Business career of Elon Musk

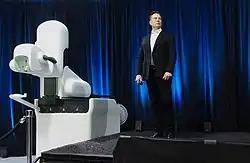
Musk discussing a Neuralink device during a live demonstration in 2020

Following a series of escalating conflicts in 2007, and the 2008 financial crisis, Eberhard was ousted from the firm. Musk assumed leadership of the company as CEO and product architect in 2008. A 2009 lawsuit settlement with Eberhard designated Musk as a Tesla co-founder, along with Tarpenning and two others. As of 2019, Musk was the longest-tenured CEO of any automotive manufacturer globally. In 2021, Musk nominally changed his title to "Technoking" while retaining his position as CEO.